New Math

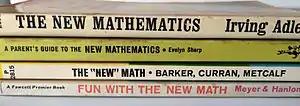
Paperback introductions to the New Math

New Mathematics or New Math was a dramatic but temporary change in the way mathematics was taught in American grade schools, and to a lesser extent in European countries and elsewhere, during the 1950s1970s.